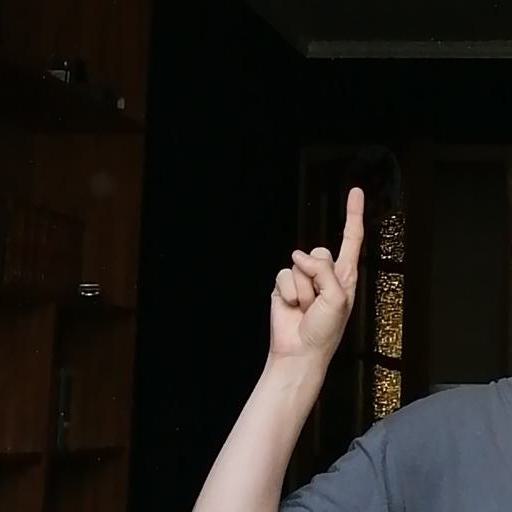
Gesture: one